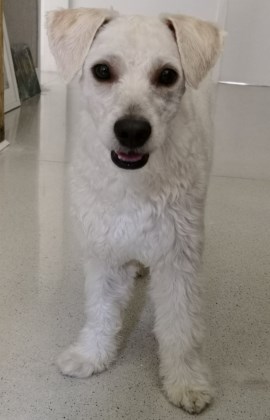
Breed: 2925-n000114-toy_poodle